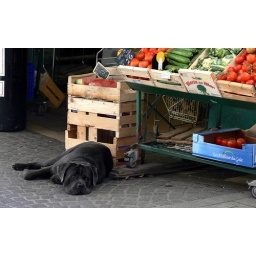
Almost sleeping dog lying outside a brocery store in Greoux-les-Bains, Provence